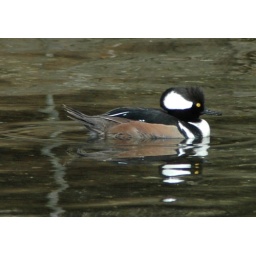
Another unusual duck for Lake Merritt - actually in the channel between the lake and the estuary.